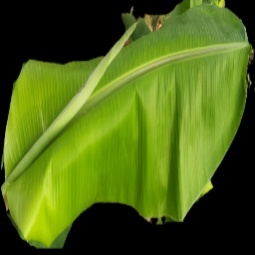
Label: Boron